Yermak (1898 icebreaker)

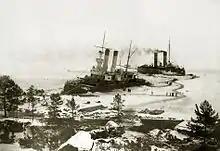
"Yermak" assisting the stranded warship "Apraxin", 1900

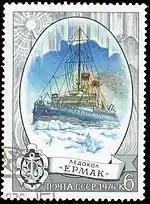
1976 Soviet postage stamp honoring the "Yermak"

An earlier vessel, the schooner Yermak, was commissioned for the 1862 attempt to find the Yenissei river delta by Paul Theodor von Krusenstern, by navigating from Murmansk through the Kara Sea to the destination, but was shipwrecked before obtaining success.